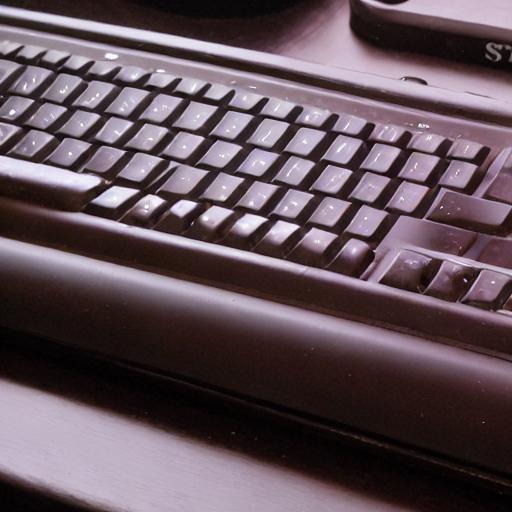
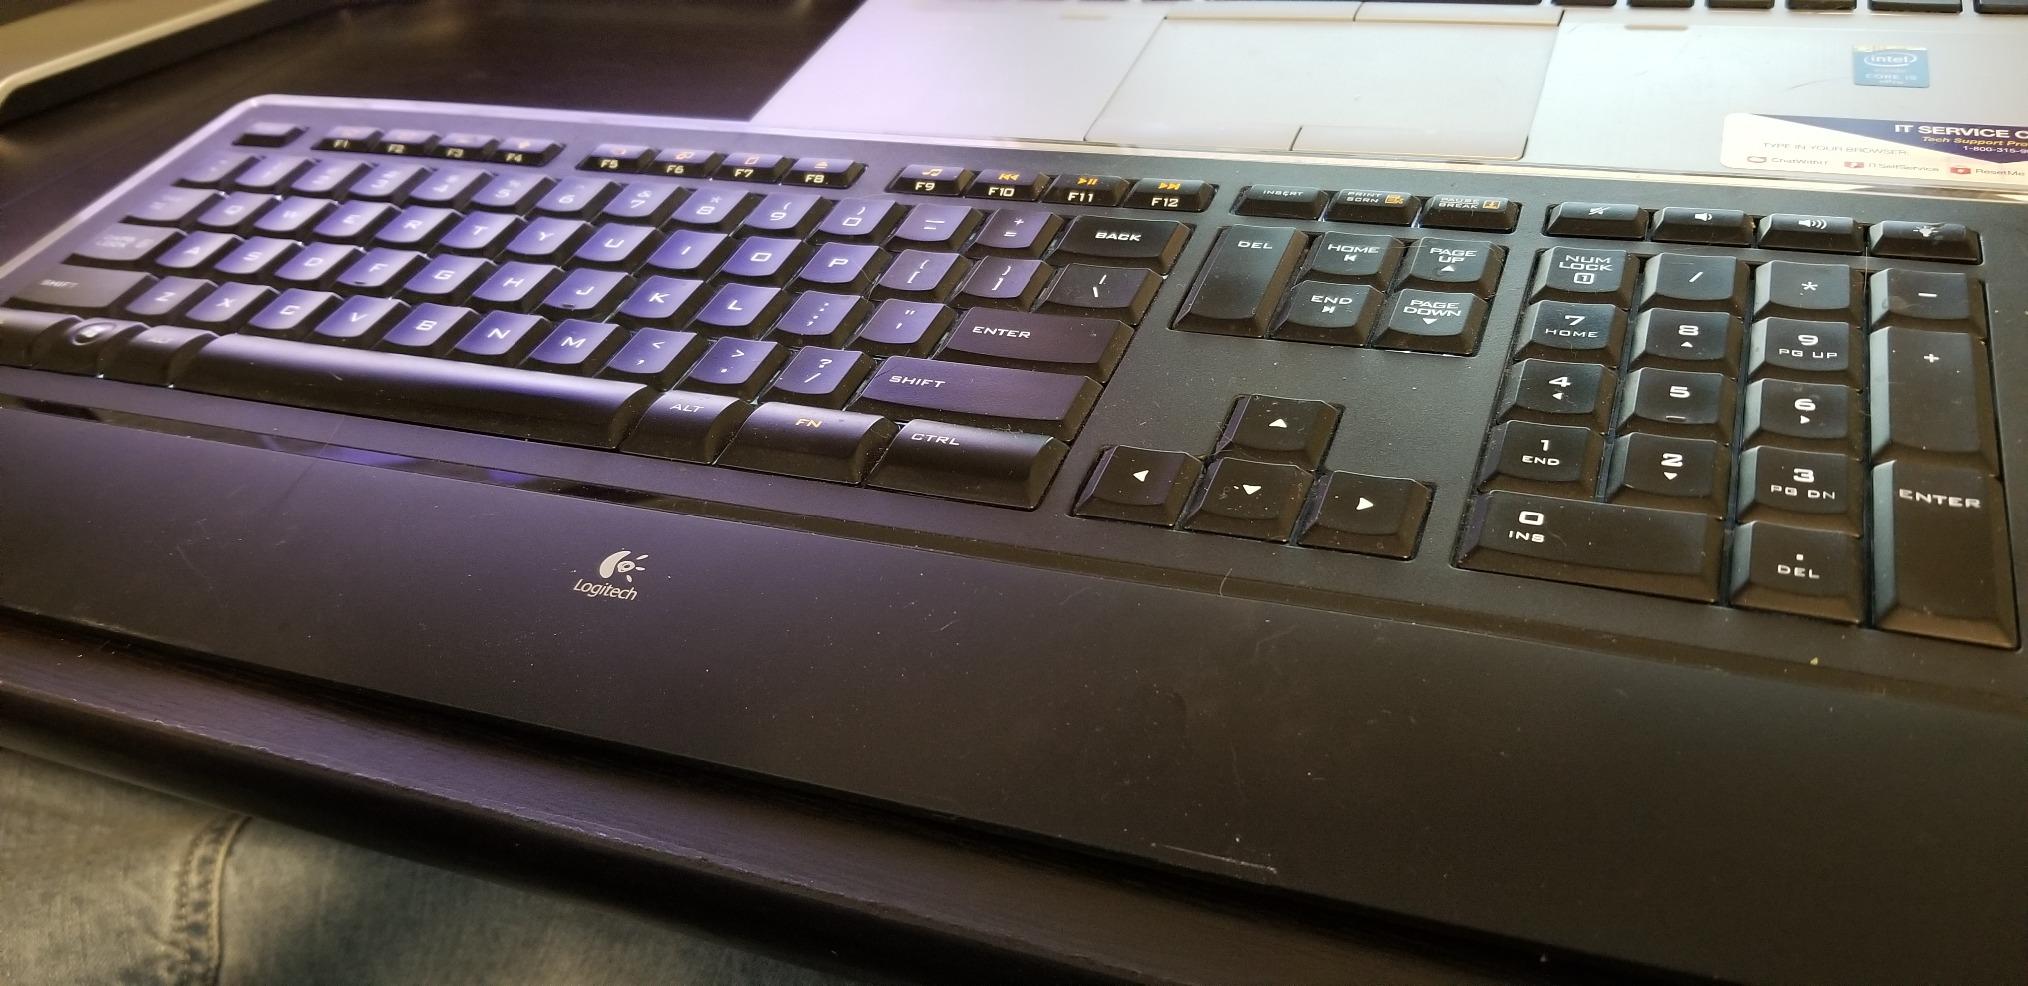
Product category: keyboard
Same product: no